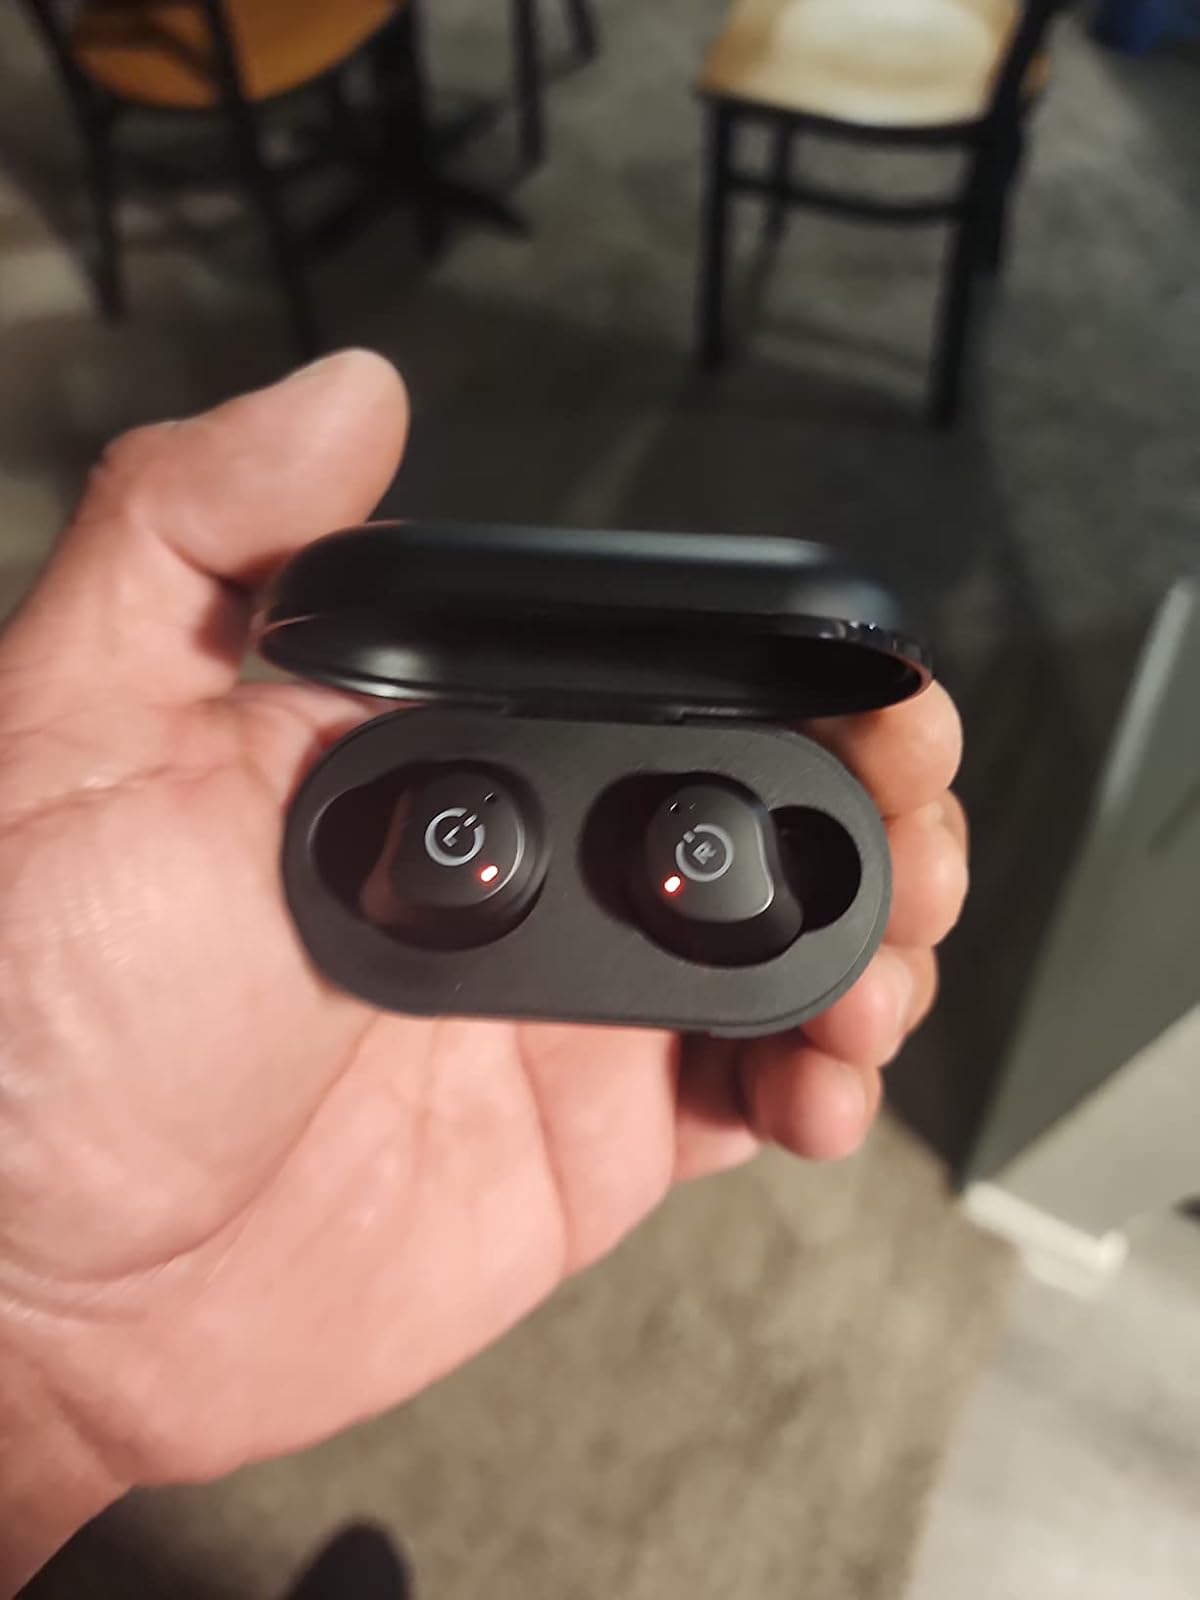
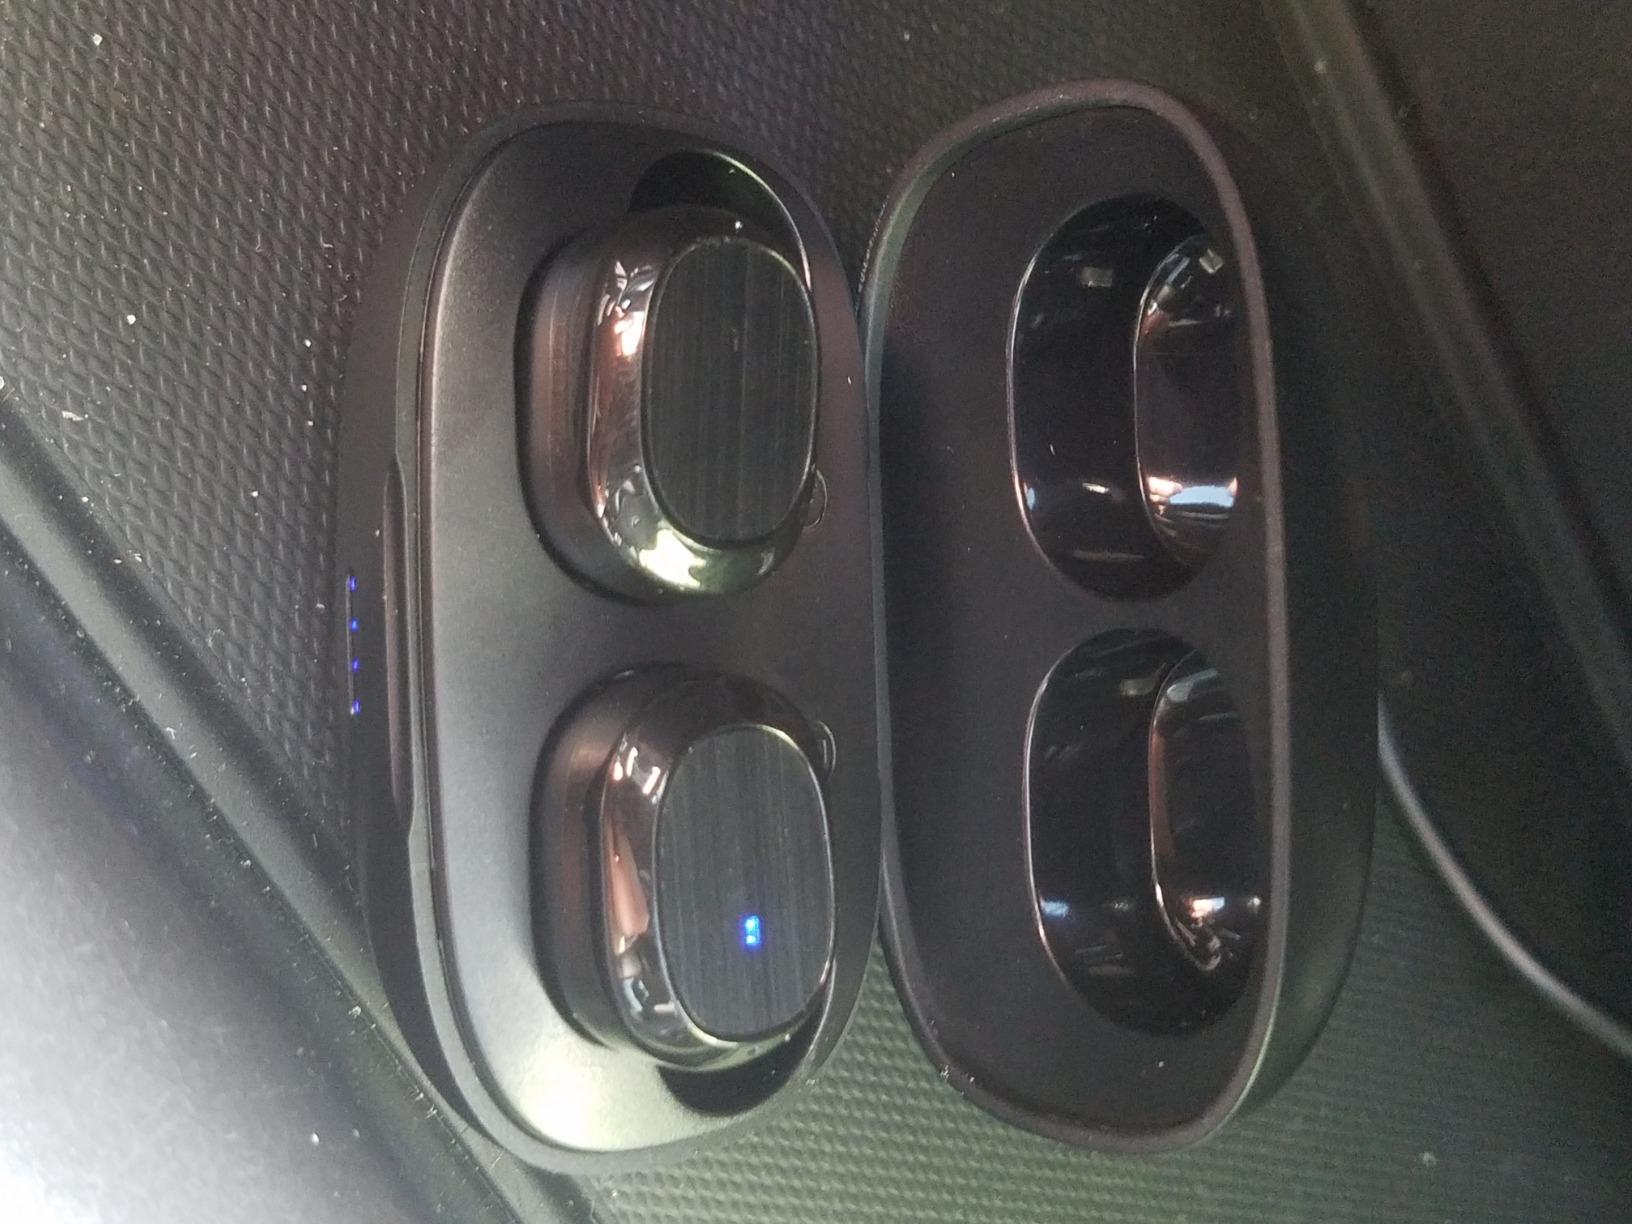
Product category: earbuds
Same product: no